2016 Monaco Grand Prix

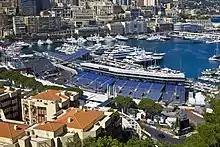
The swimming pool and Rascasse section of the track shortly before the race weekend

Following their controversial crash and double retirement at the previous race in Spain two weeks earlier, particular attention was on championship leaders Mercedes and their drivers Nico Rosberg and Lewis Hamilton. The team was adamant that such an incident could not be repeated, with their head of motorsport Toto Wolff saying: "We cannot afford to drop the ball, so we must remain united, remain strong and hit back hard this weekend." With a win, Rosberg would have been able to become the only driver other than Ayrton Senna to win the Monaco Grand Prix four times in a row, while Hamilton had suffered a string of bad results at the circuit, having won only once in 2008. At the race the year before, Hamilton had lost what he felt was a certain victory by a wrong decision to pit him during a safety car period.